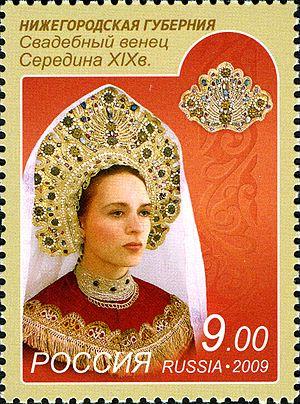
Le gouvernement de Nijni Novgorod est une division administrative de l’Empire russe, puis de la R.S.F.S.R., située en Russie centrale avec pour capitale la ville de Nijni Novgorod. Créé en 1714, le gouvernement exista jusqu’en 1929.